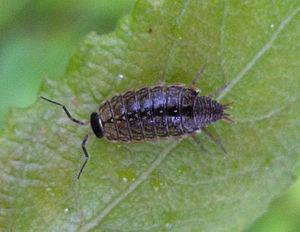
Philoscia muscorum est une espèce de crustacés isopodes de la famille des Philosciidae. Ce cloporte, commun en Europe, a aussi envahi une partie de l’Amérique du Nord.